Lawrence Sabatini

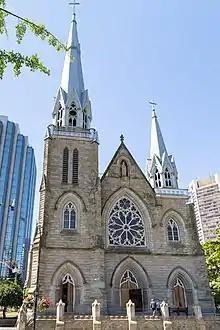
Holy Rosary Cathedral in Vancouver, the church where Sabatini was ordained bishop.

Sabatini was appointed auxiliary bishop of Vancouver and titular bishop of Nasai on July 13, 1978. He was consecrated bishop on September 21, 1978, at Holy Rosary Cathedral in Vancouver. James Carney, the Archbishop of Vancouver, served as the principal consecrator, with Cardinal George Flahiff of Winnipeg being one of several bishops in attendance. As a member of the Canadian Conference of Catholic Bishops, Sabatini was part of the Episcopal Commissions for Canon Law and for Migration and Tourism. He was also a consultant on the Pontifical Council for the Pastoral Care of Migrants and Itinerant People (a department of the Roman Curia). In the early 1980s, it was Sabatini who proposed that the Daughters of Saint Mary of Providence start Vanspec, a catechetics program in the Archdiocese tailored for children with special needs. The sisters began the program in 1982 and continued running it until 2017.